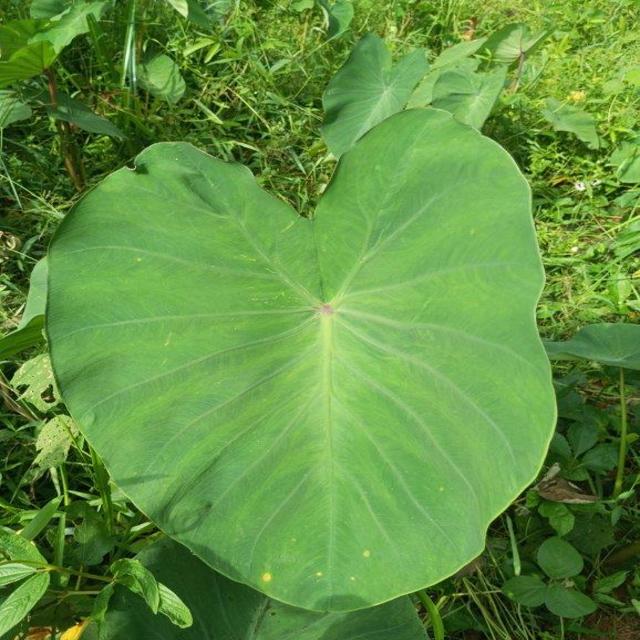
Label: Healthy